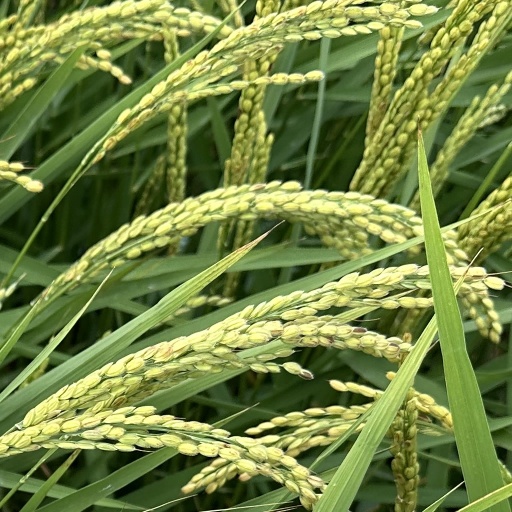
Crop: rice